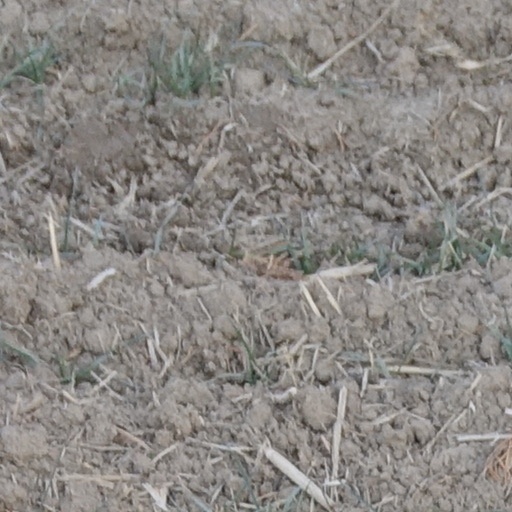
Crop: wheat